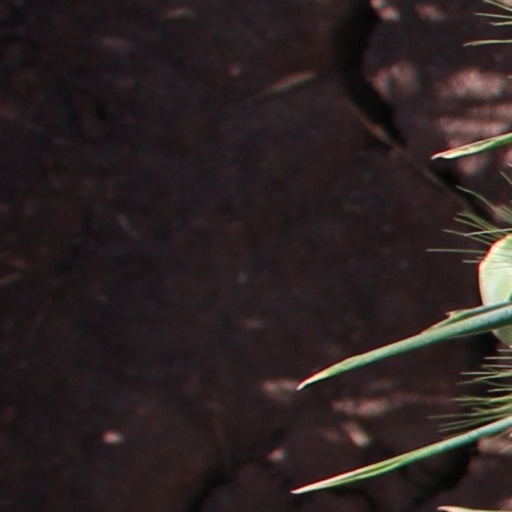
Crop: wheat